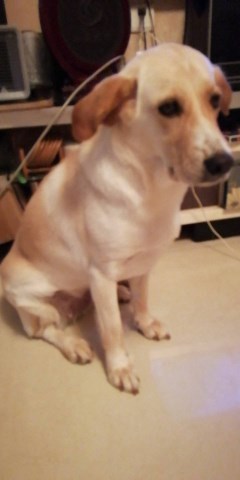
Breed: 3580-n000122-Labrador_retriever